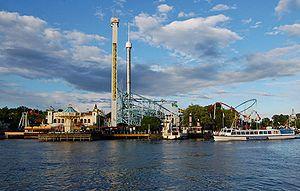
Gröna Lund est un parc d'attractions situé sur l'île de Djurgården à Stockholm, en Suède. Il a été créé en 1883 et est le plus vieux parc d'attractions suédois. Il s'étend sur une surface assez faible, mais contient les manèges les plus typiques. On y trouve une scène où se tiennent des concerts en été. On peut y accéder par la route, mais également en bateau à vapeur depuis différents endroits de la ville.